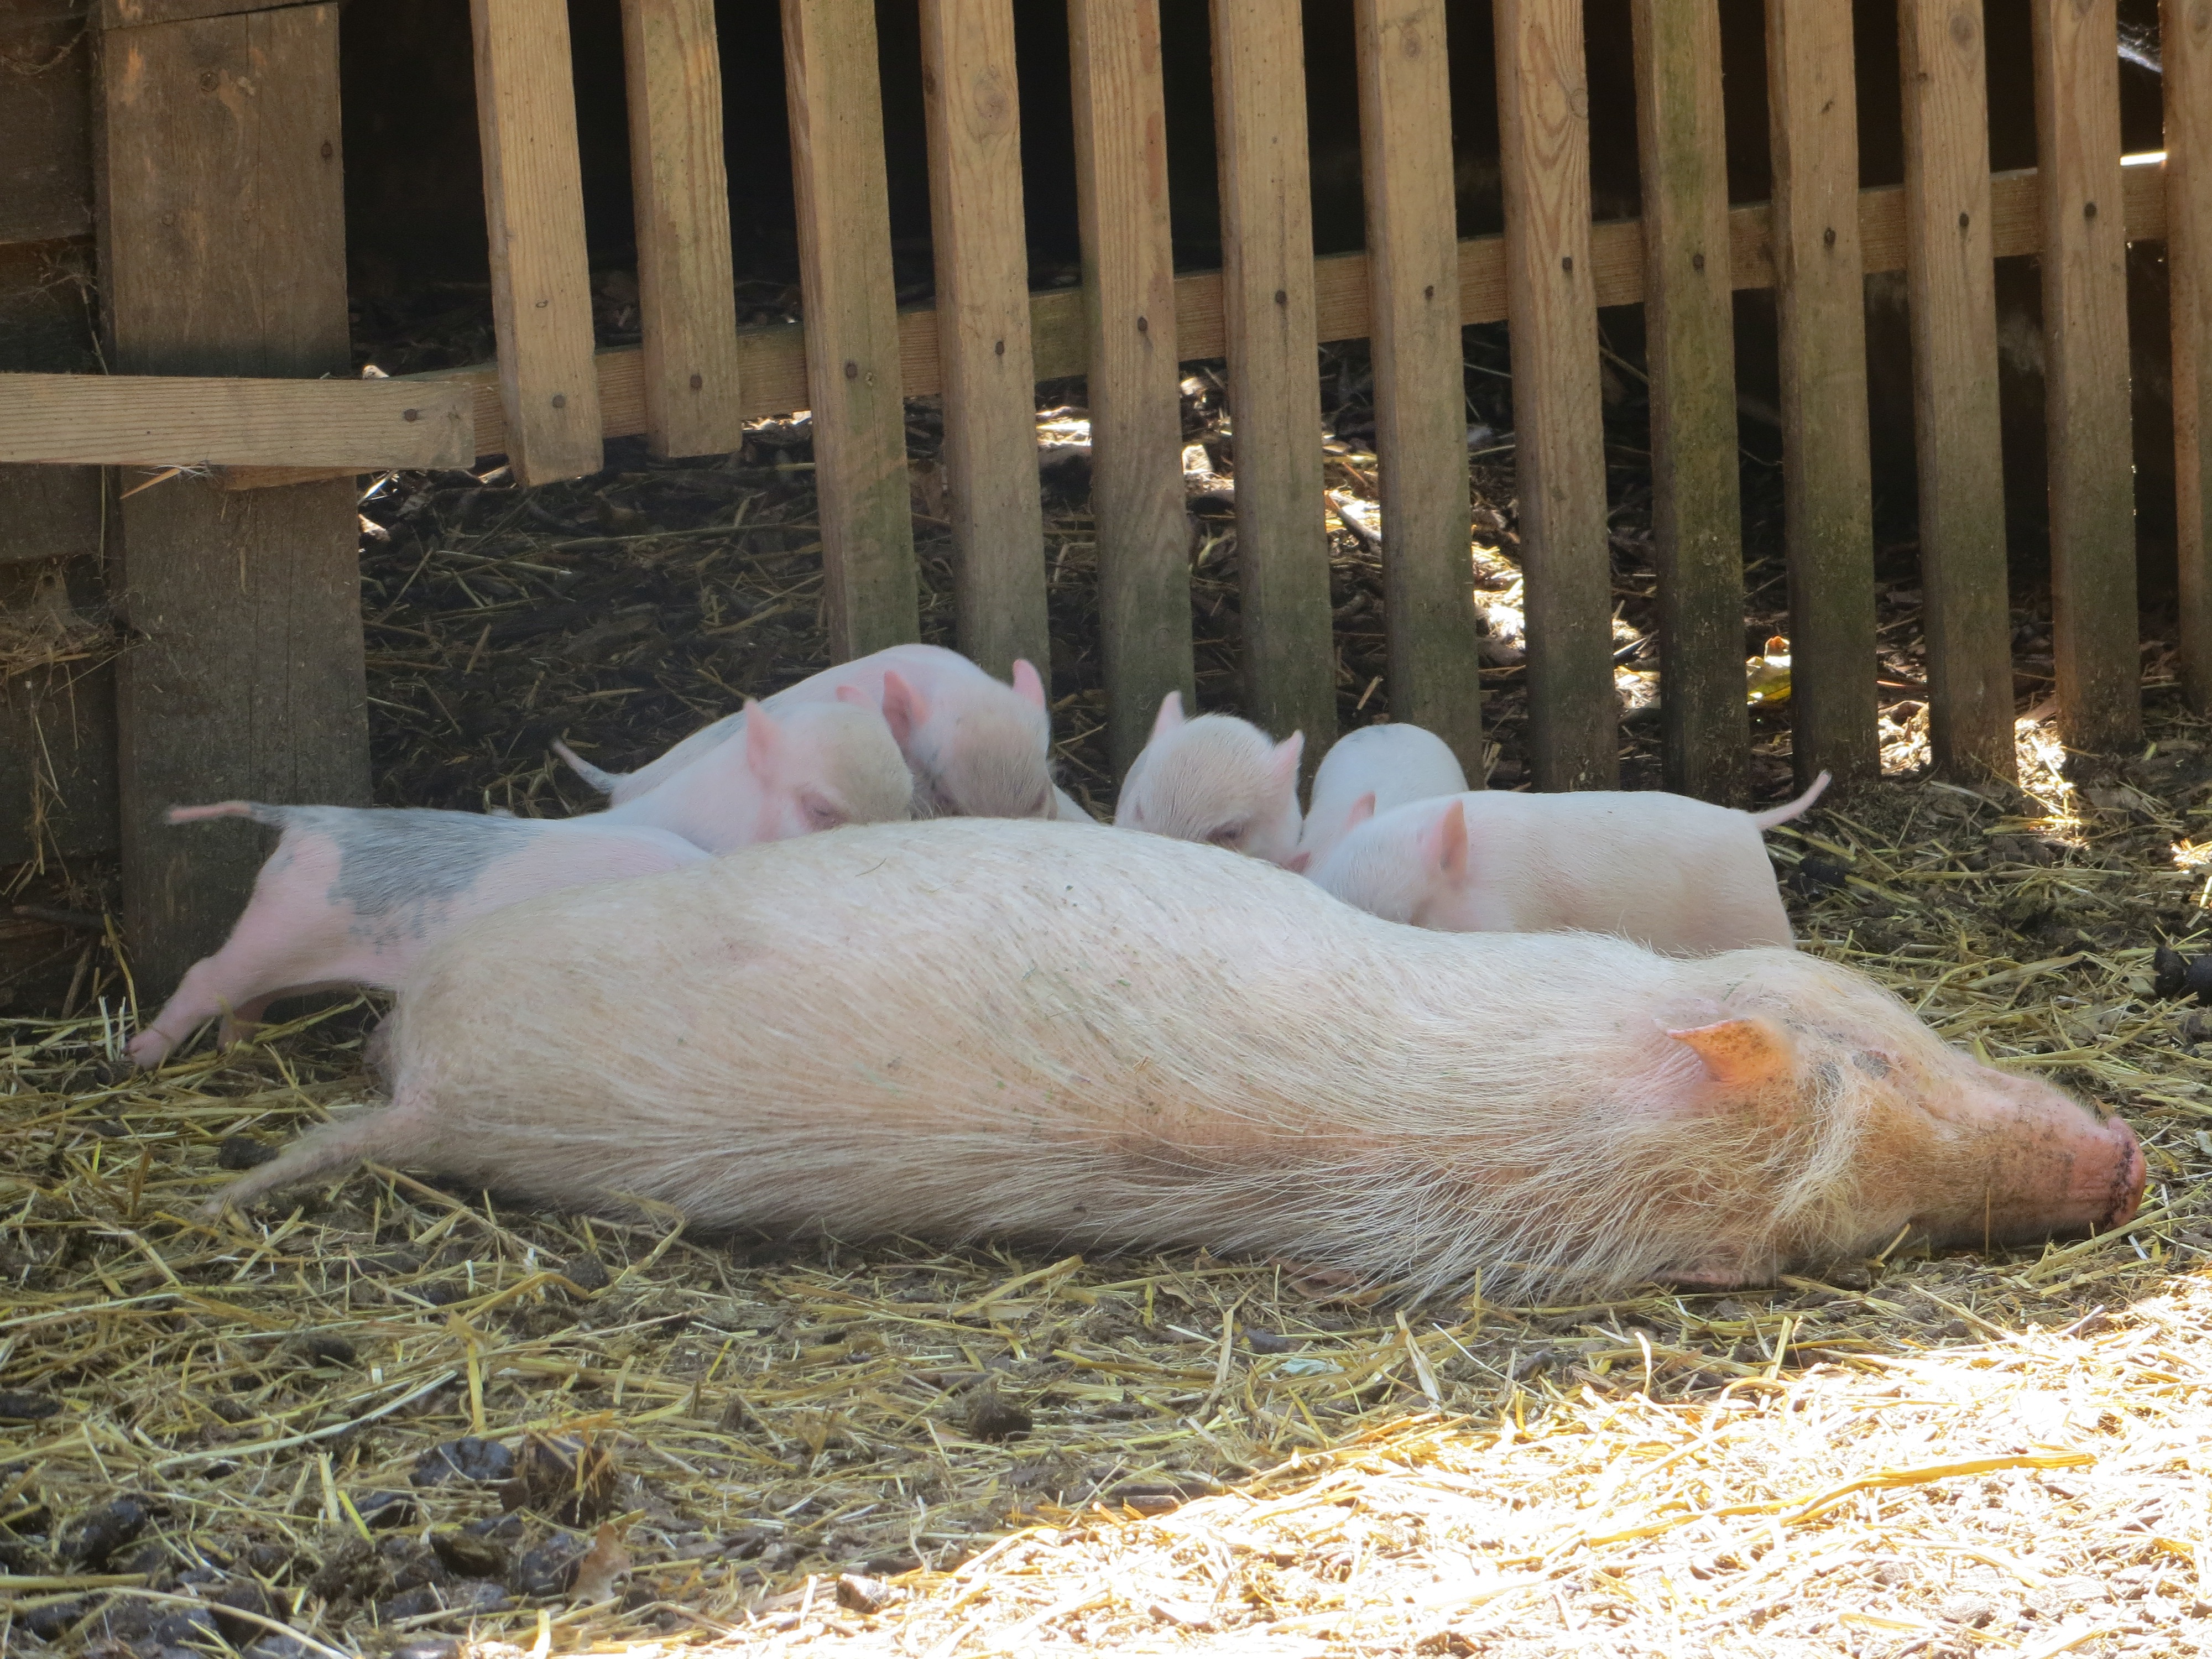
animal, pet, meal, mammal, fauna, feeding, animals, piglets, vertebrate, pig, domestic pig, pig like mammal